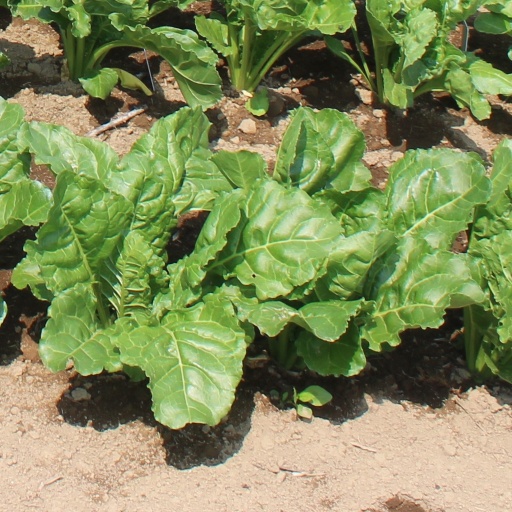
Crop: sugar beet